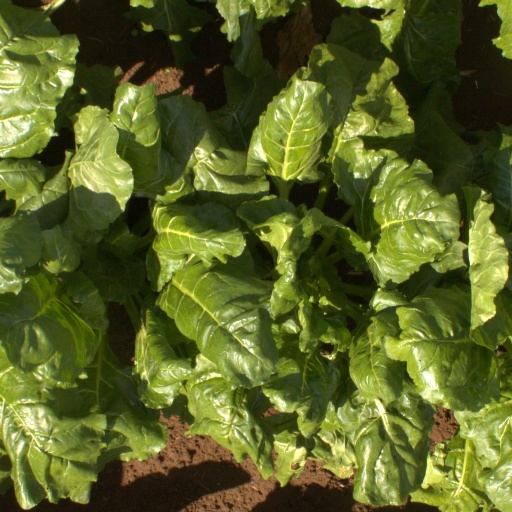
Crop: sugar beet